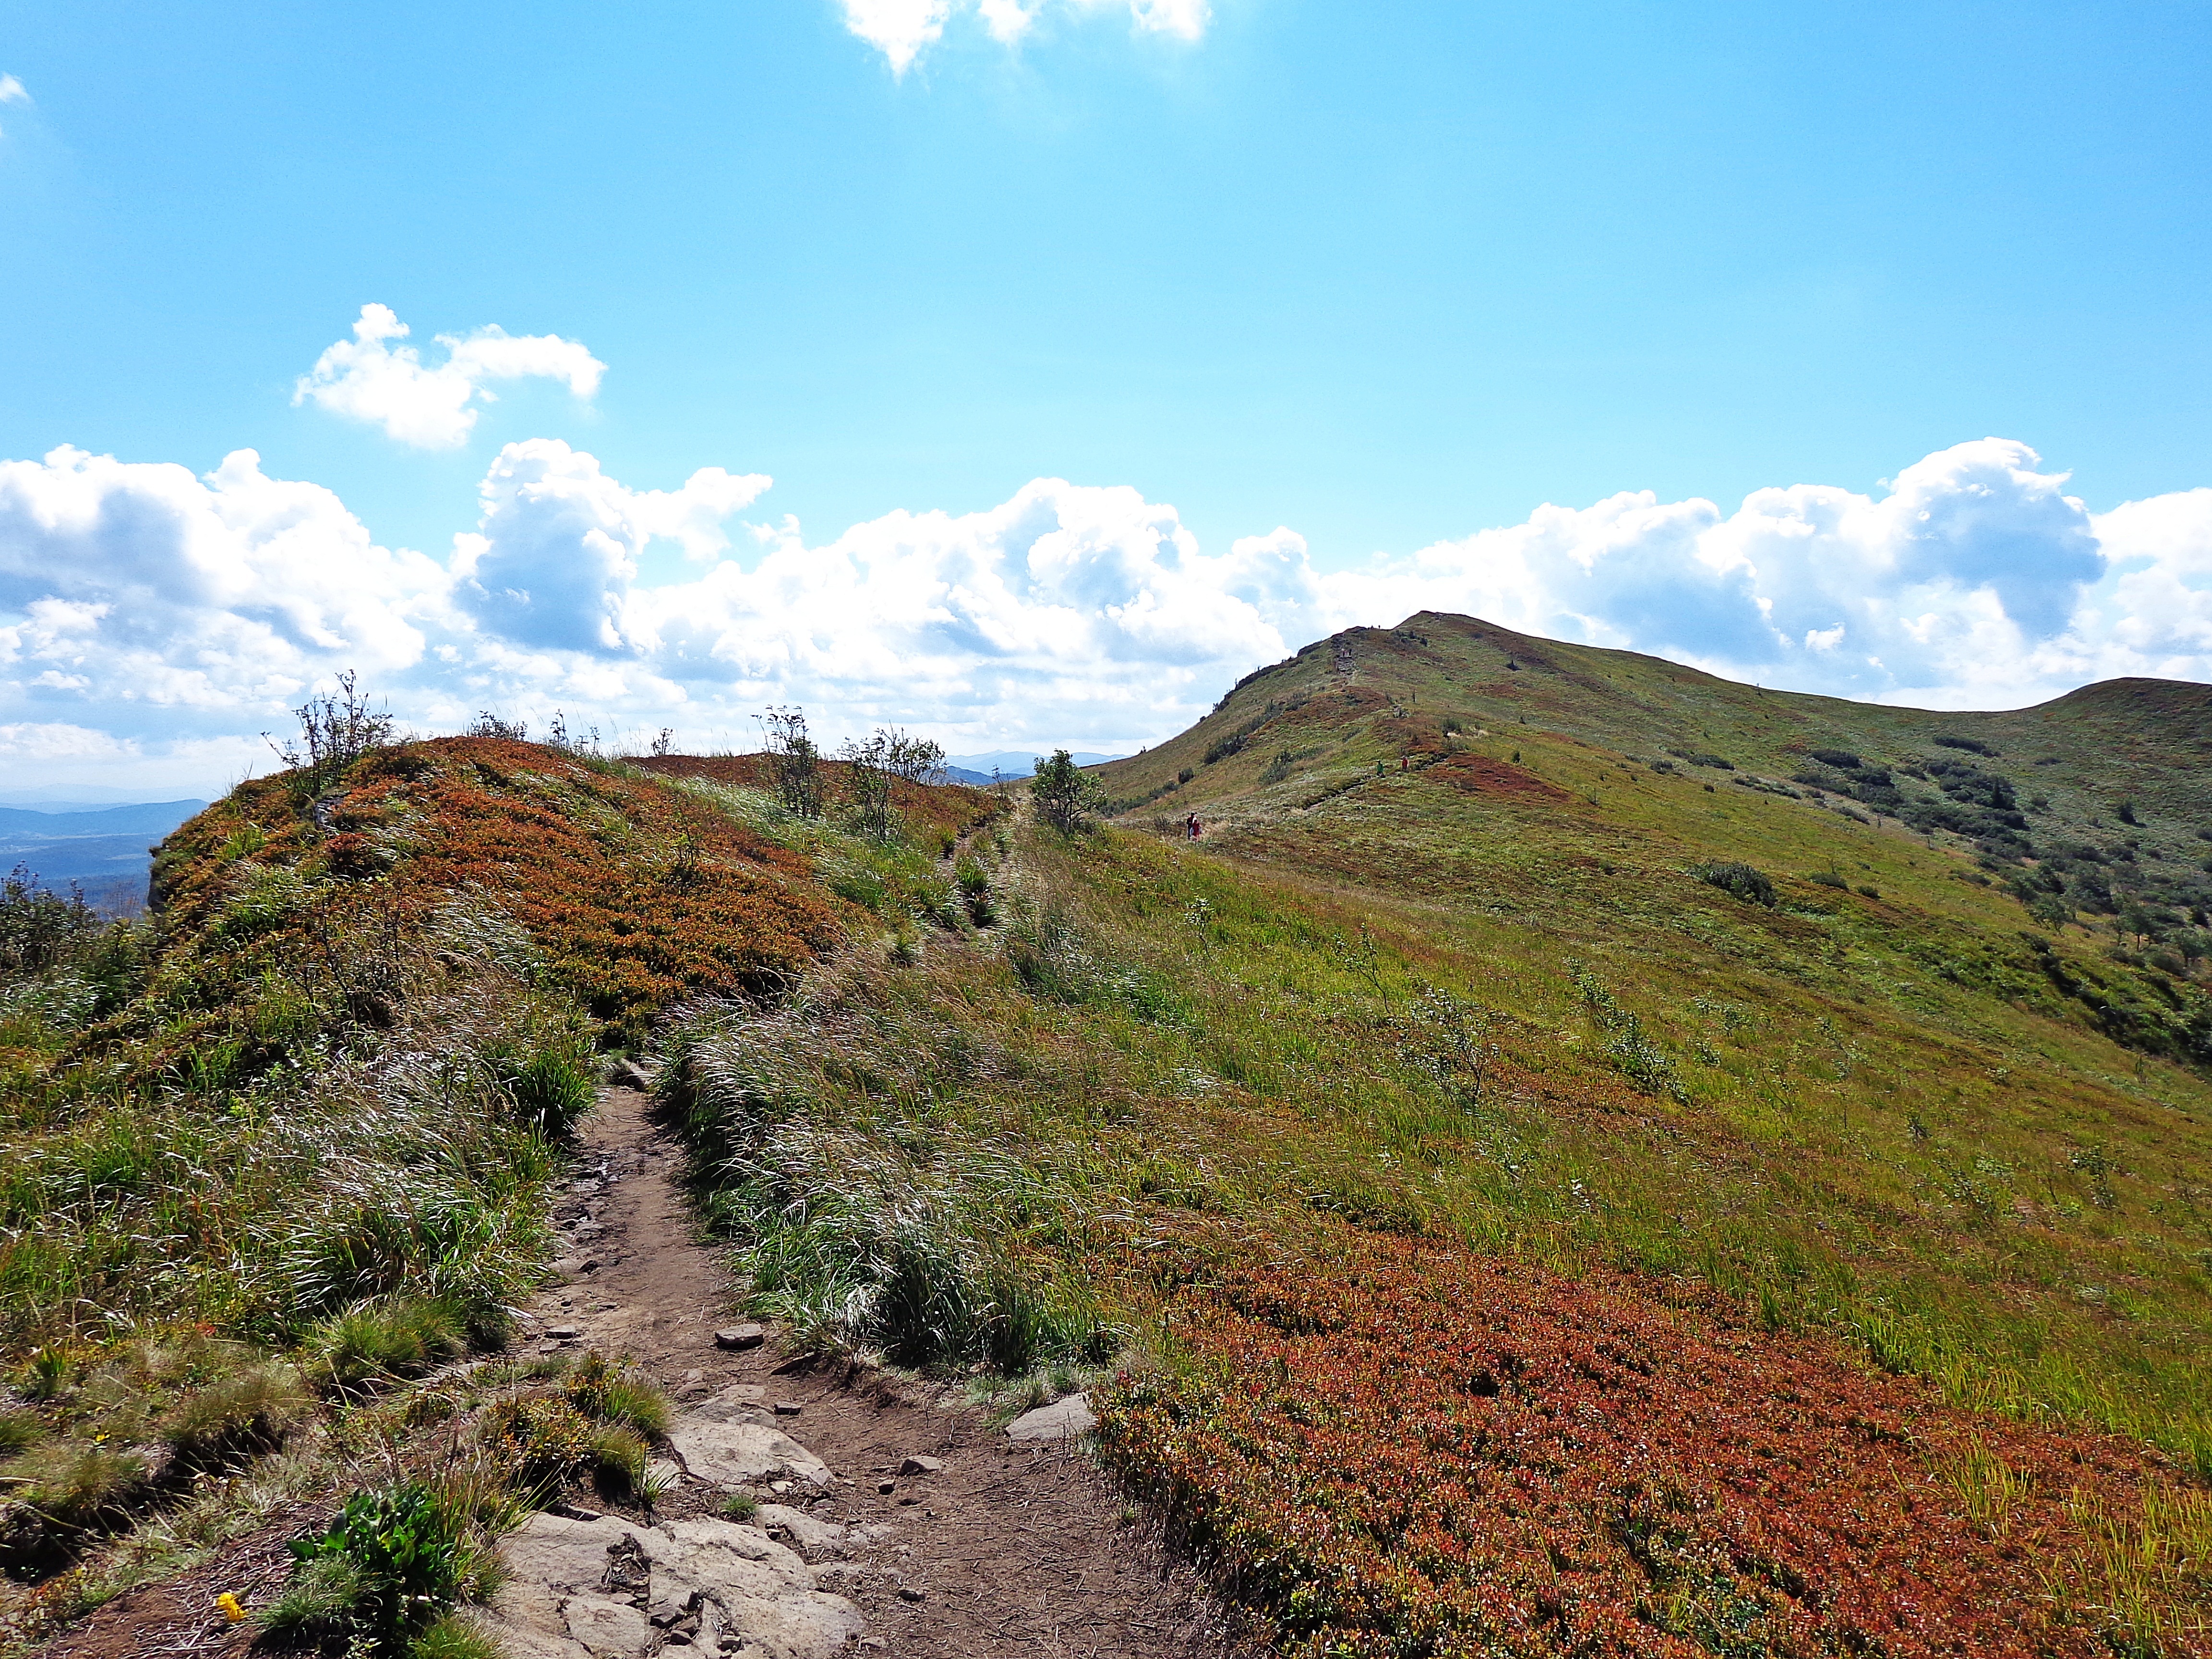
landscape, tree, nature, grass, rock, wilderness, walking, mountain, sky, hiking, trail, meadow, hill, adventure, view, valley, mountain range, travel, cliff, green, autumn, holiday, climbing, tourism, highland, terrain, ridge, top view, tour, geology, mountains, poland, plateau, fell, ecosystem, tops, peace of mind, the stones, landform, mountain pass, geographical feature, mountainous landforms